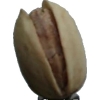
Label: pistachio